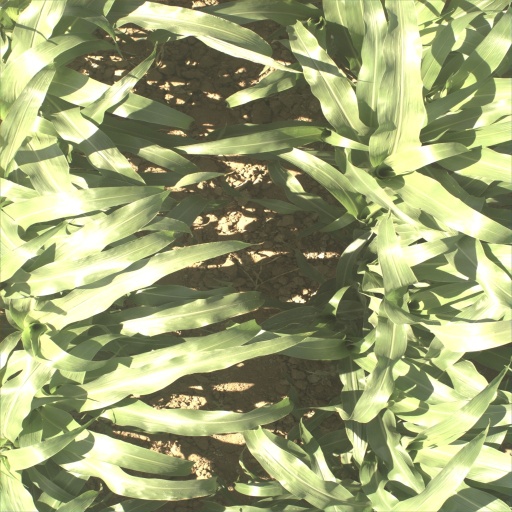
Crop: sorghum